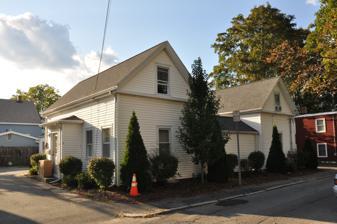
Building: Richard Holbrook Houses
Country: United States of America
Year built: 1844
Historic houses in Massachusetts, United States United States historic place Richard Holbrook Houses U.S. National Register of Historic Places Location 29-31 Heard St., Waltham, Massachusetts Coordinates 42°22′34″N 71°13′51″W / 42.37611°N 71.23083°W / 42.37611; -71.23083 Built 1844 Architectural style Greek Revival MPS Waltham MRA NRHP reference No. 89001565 Added to NRHP September 28, 1989 The Richard Holbrook Houses are a pair of joined historic houses at 29 and 31 Heard Street in Waltham, Massachusetts . Both are 1 + 1 ⁄ 2 -story Greek Revival cottages, that once had detailed styling, which has since been lost or sided over. The two houses were built in 1844 by Richard Holbrook, a housewright, and are rare surviving examples of a once-common form. The houses went through separate ownerships until 1892, when Patrick Welch acquired the second after acquiring the first in 1886. He was probably responsible for building the central connecting section. The houses were listed on the National Register of Historic Places in 1989. See also National Register of Historic Places listings in Waltham, Massachusetts References